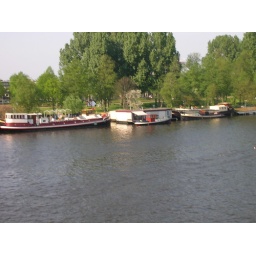
walking accross the bridge in amsterdamn, those boats are peoples homes.